2019 El Paso Walmart shooting

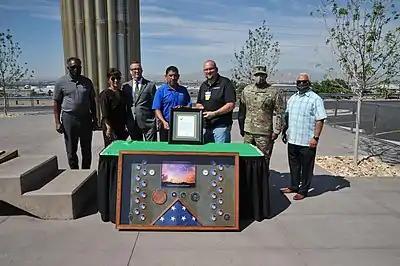
On August 3, 2019, 23 citizens of 3 countries —The United States of America, Mexico, and Germany— were gunned down in a mass shooting at a Walmart in El Paso, Texas. In solidarity with El Paso, the NCO Leadership Center of Excellence, Fort Bliss, presented a memorial memento to Walmart consisting of 23 chips each inscribed with the three national flags, as well as the flag which was flying over the NCO Leadership Center of Excellence at the moment of the mass shooting.

Several funeral homes in El Paso and Ciudad Juárez announced they would provide funeral services for free to the families of the victims as a sign of solidarity for their community. Ciudad Juárez's Rotary International chapter organized a vigil in Ciudad Juárez. They gathered at a park and lit candles and shone cellphone lights in El Paso's direction as a sign of solidarity.